Ontogeny

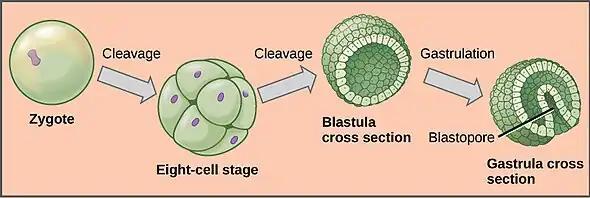
Process of zygote to gastrula in development

After the zygote has become an embryo, it continues dividing into a hollow sphere of cells, which is a blastula. These outer cells form a single epithelial layer, the blastoderm, that essentially encases the fluid-filled inside that is the blastocoel. The figure to the right shows the basic process that is modified in different species. Blastulation differs slightly in different species, but in mammals, the eight-cell stage embryo forms into a slightly different type of blastula, called a blastocyst. Other species such as sea stars, frogs, chicks, and mice have all the same structures in this stage, yet the orientation of these features differs, plus these species have additional types of cells in this stage.